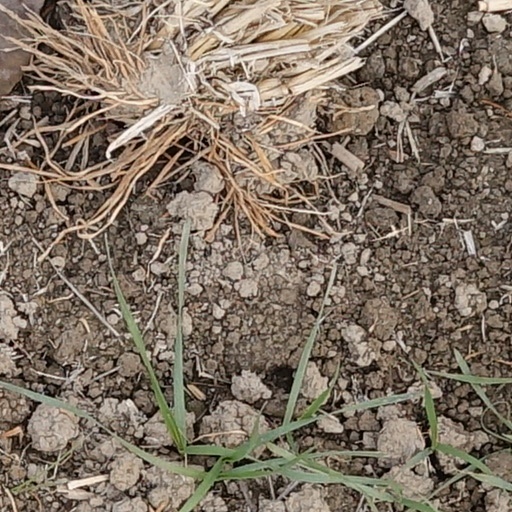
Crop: wheat